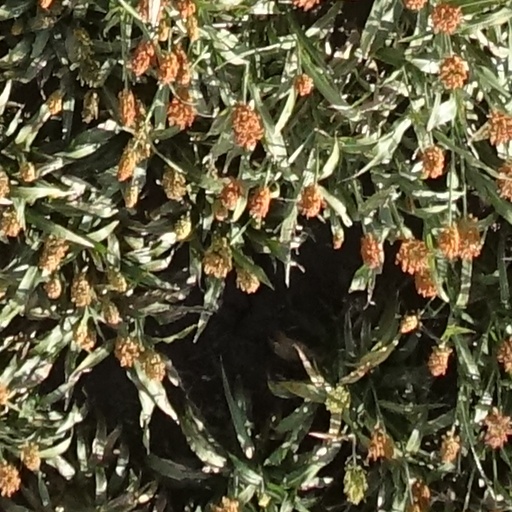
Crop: sorghum